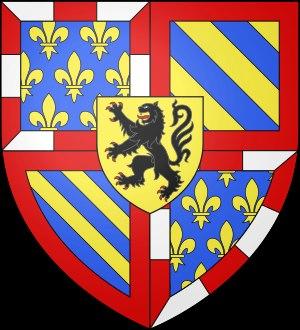
L'histoire du massif des Vosges est européenne tant par sa situation géographique aux confins de plusieurs royaumes et duchés que par les dynasties qui s'y sont implantées de manière plus ou moins durable. Avant le rattachement à la France de l'Alsace à partir de 1648, de la Franche-Comté en 1678, puis de la Lorraine en 1766, le massif vosgien a connu deux périodes où il était situé dans une seule et même entité politique ou administrative : l'empire romain et la Lotharingie. En conséquence, son histoire est marquée par l'éclatement territorial ou Kleinstaaterei caractéristique du Saint-Empire romain germanique dans lequel la montagne vosgienne sur son versant occidental aura vécu presque jusqu'à sa fin officiel en 1806, soit 40 ans seulement après le rattachement du duché lorrain au royaume de France.